Stan Reid

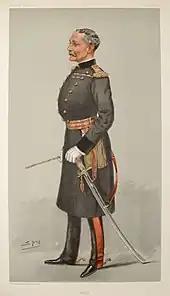
Lieutenant-General Reginald Pole-Carew in 1901

He eventually enlisted as a private in the Second Western Australian (Mounted Infantry) Contingent (2WAMI) which left Australia on 3 February 1900.